Desert Dolphin Skatepark

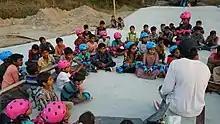
A workshop at the Desert Dolphin Skatepark with Skate Coach Anish Christopher

The social impact of skateboarding continues to positively influence the children of the local villages. The training and the access to a world class facility enabled four skaters from the community to represent Rajasthan in the National Skateboarding Championship in Chandigarh, April 2021. The Desert Dolphin Skatepark continues to impact the lives of children through the many workshops, training and resident volunteers. The skatepark has an ongoing